Question: What color is the window frame?
Tambaya: Menene launin tagar?
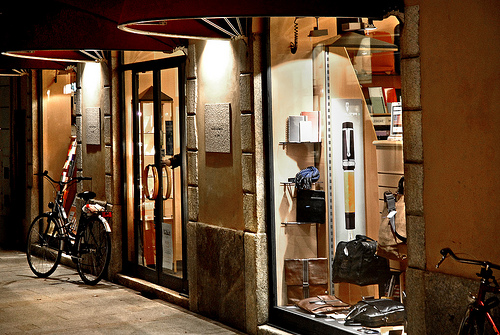
Answer: Black.
Amsa: Baƙi.